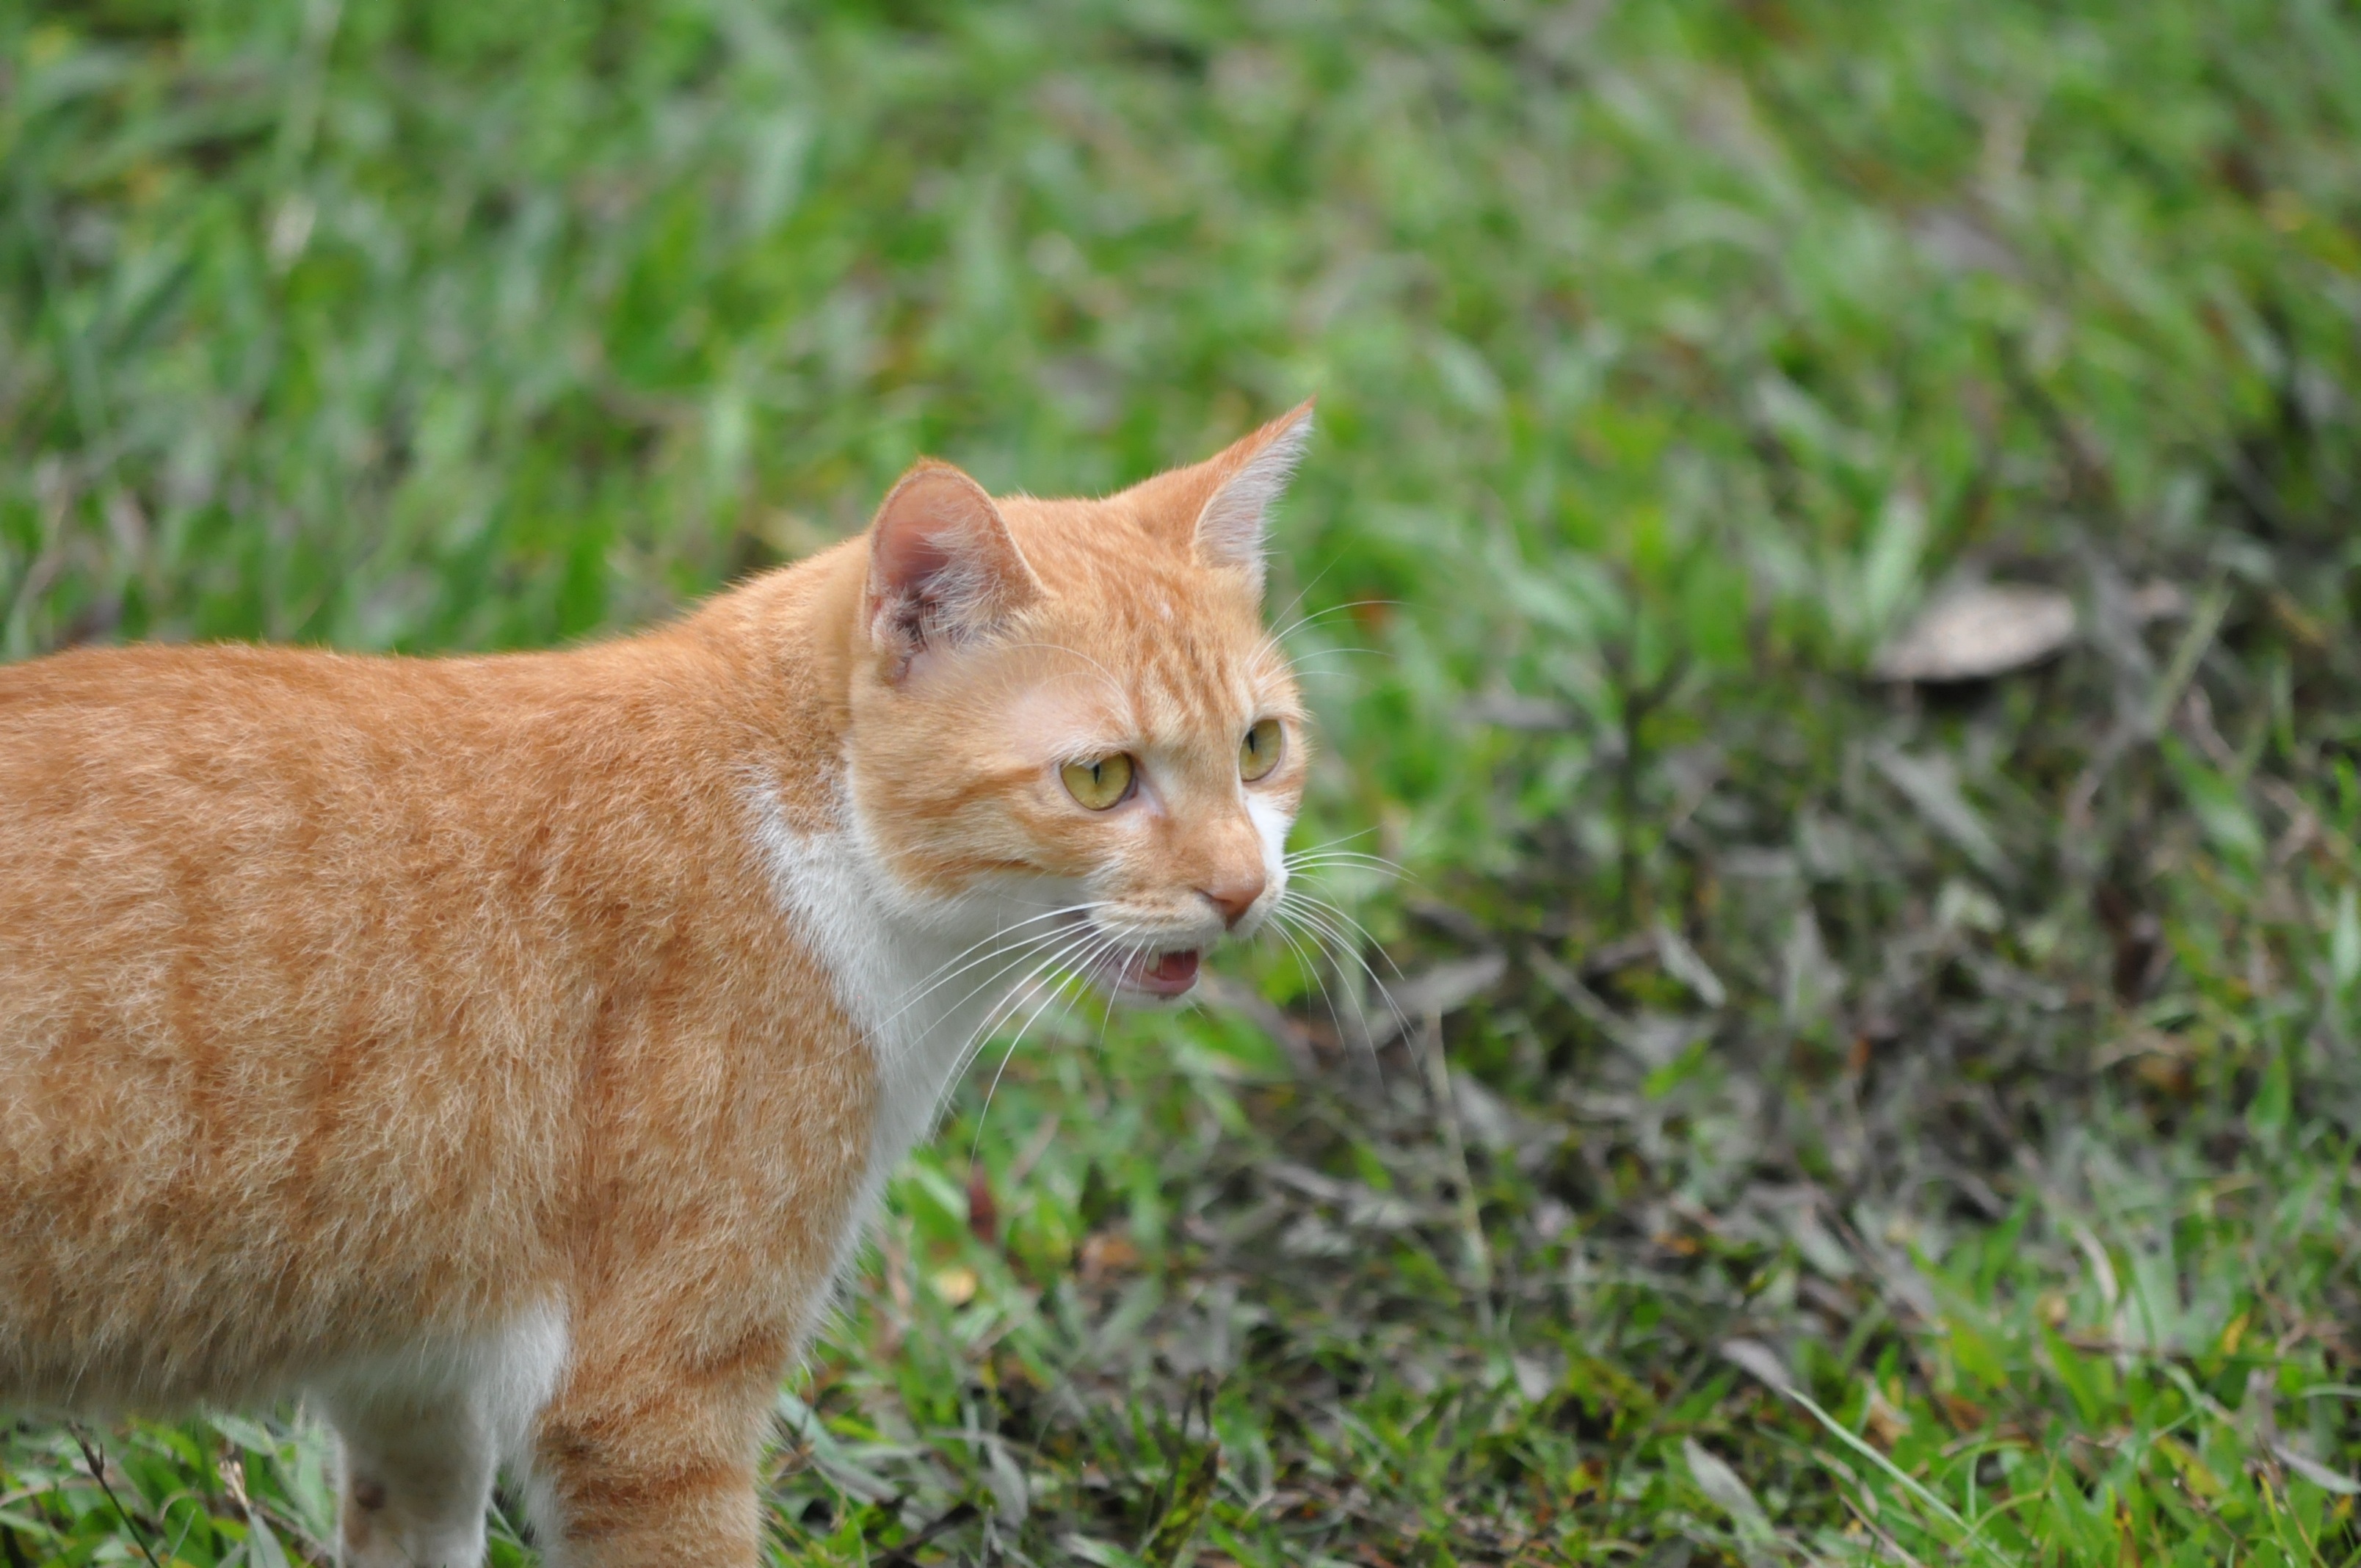
grass, animal, cute, wildlife, pet, cat, mammal, fauna, whiskers, animals, vertebrate, side, staring, tabby cat, cuteness, wild cat, gel reviews, cat mia, small to medium sized cats, cat like mammal, rusty spotted cat, lateral face